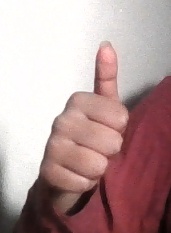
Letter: aleff